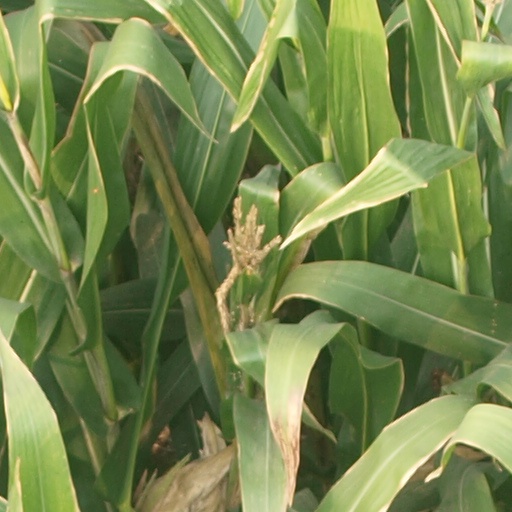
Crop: maize; corn